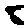
Label: 8